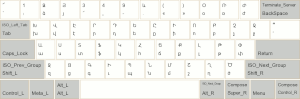
La disposition des touches d'un clavier de saisie permet de saisir les caractères de l'alphabet d'une langue sur une machine à écrire, un clavier d'ordinateur et sur certains appareils électroniques plus récents. La plupart des pays utilisent une ou plusieurs dispositions adaptées.